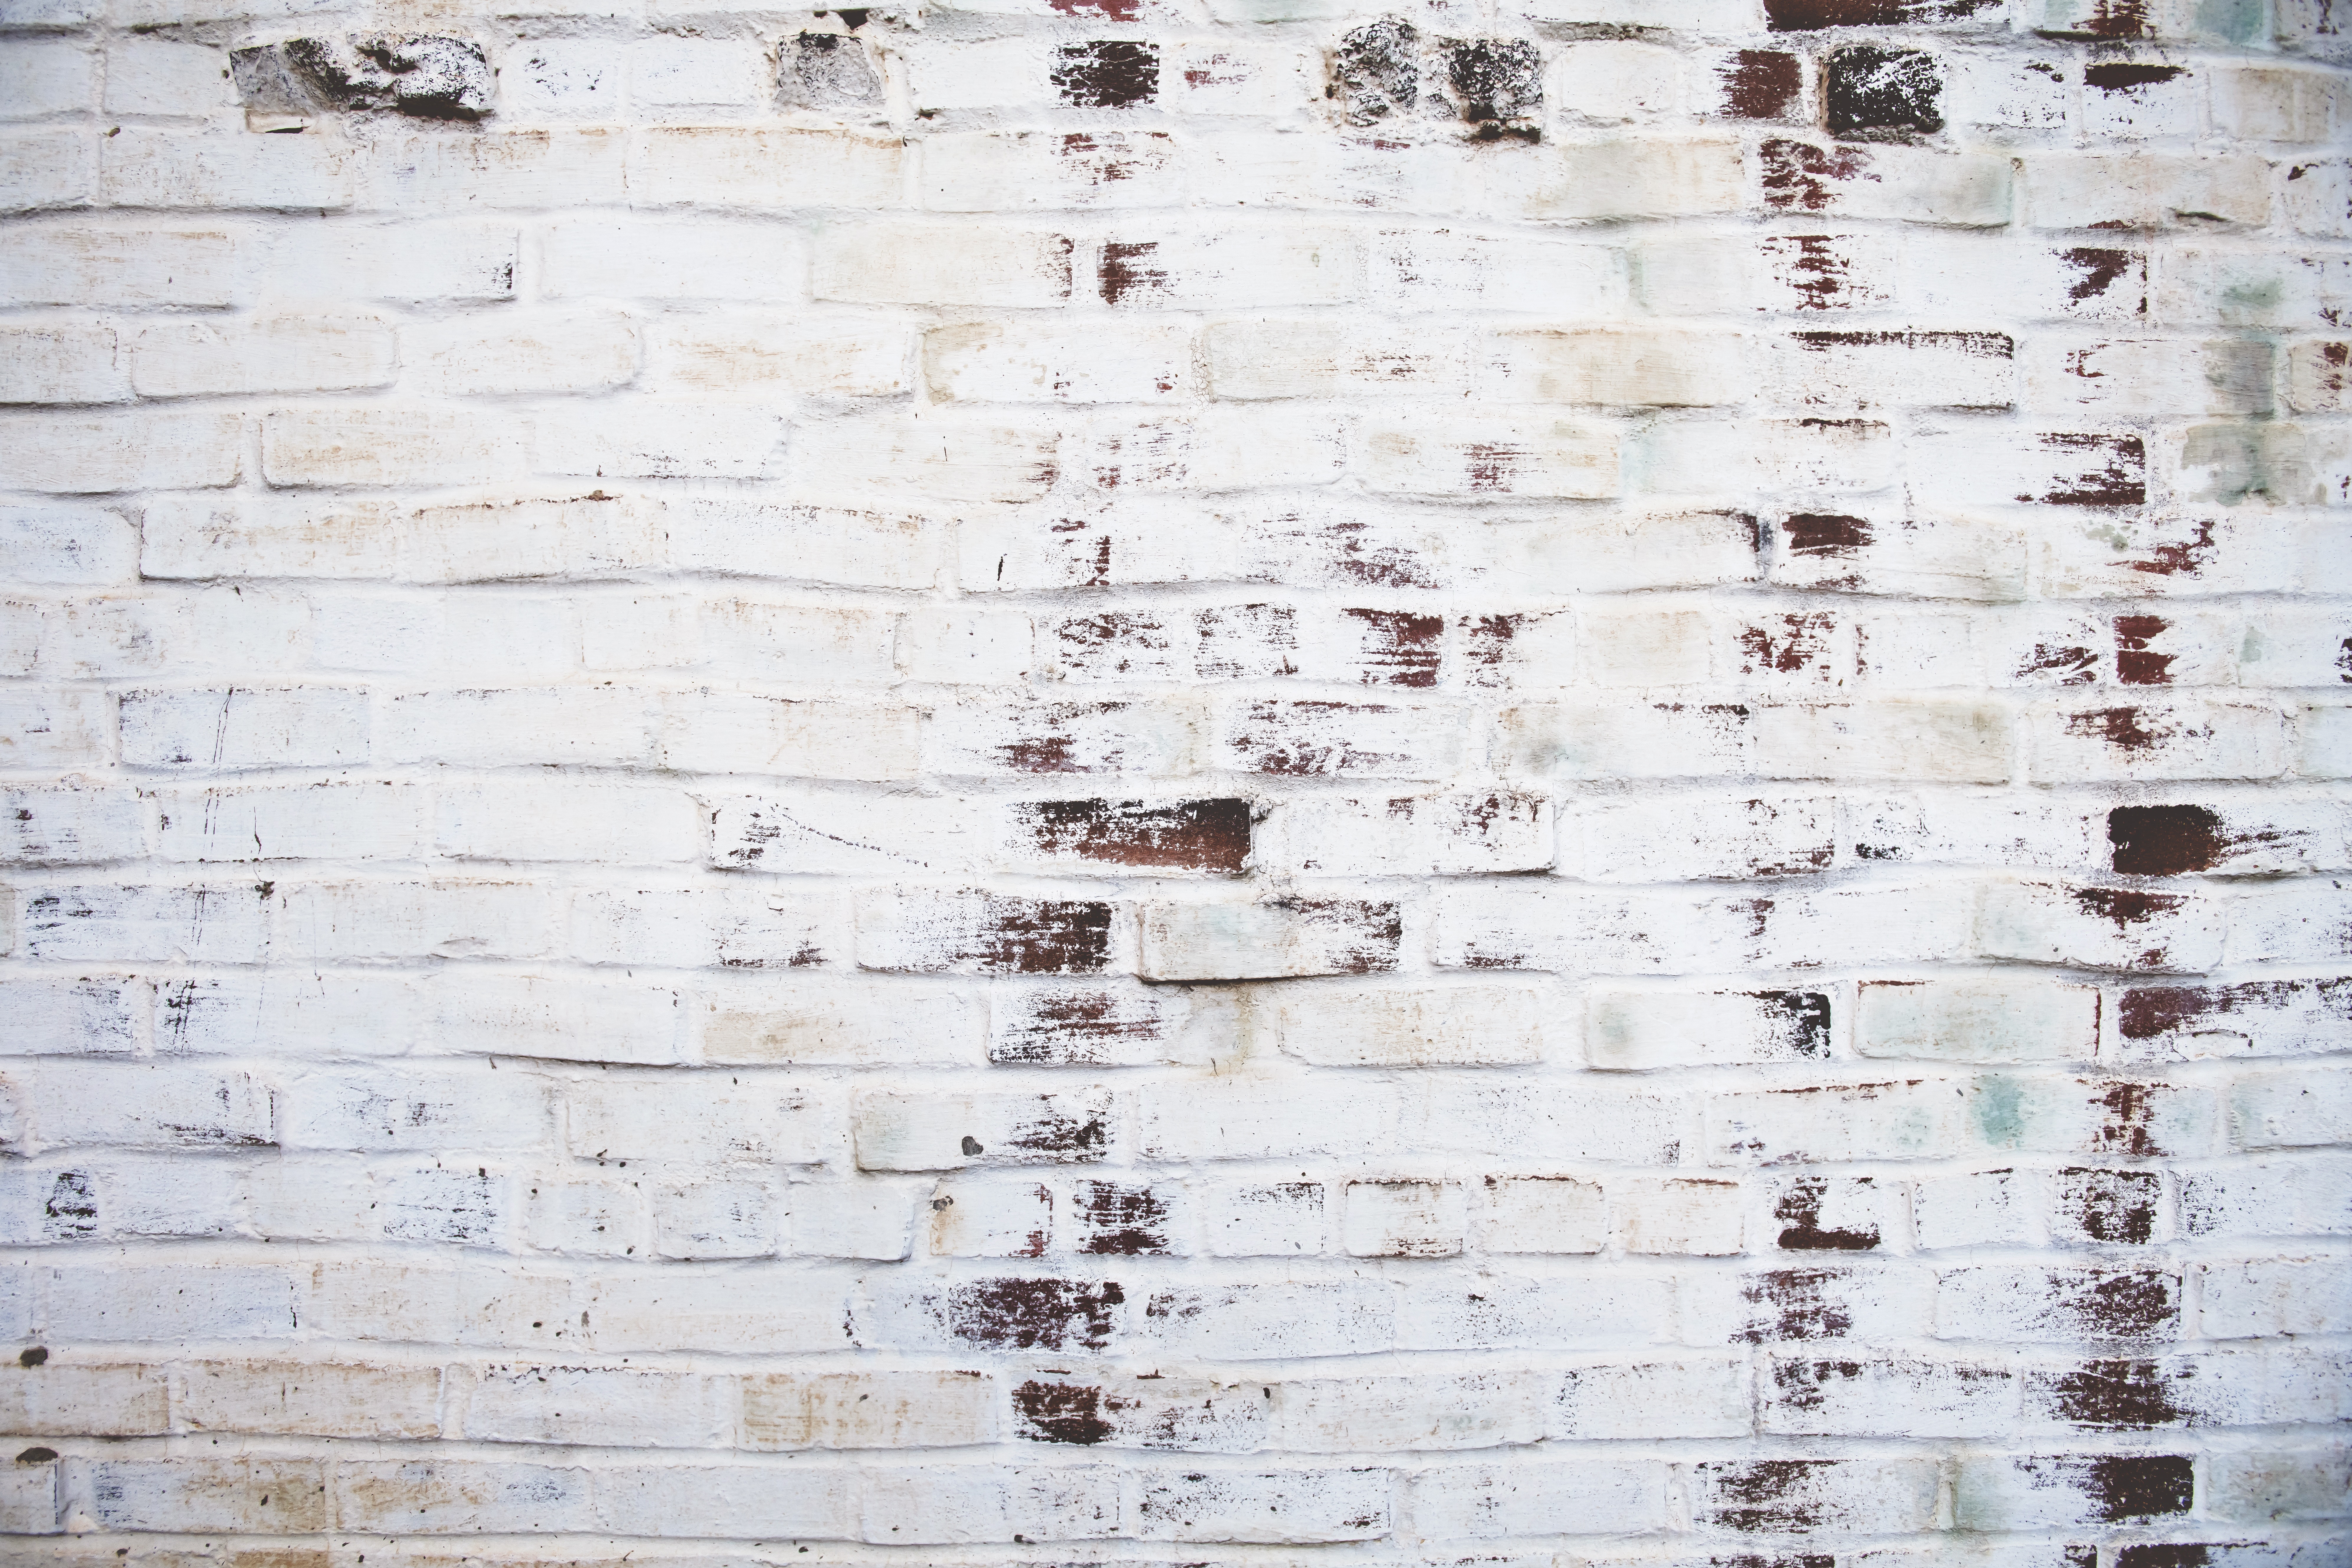
wall, wood, wood stain, pattern